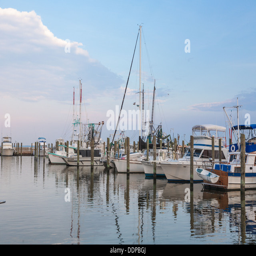
private and commercial boats docked